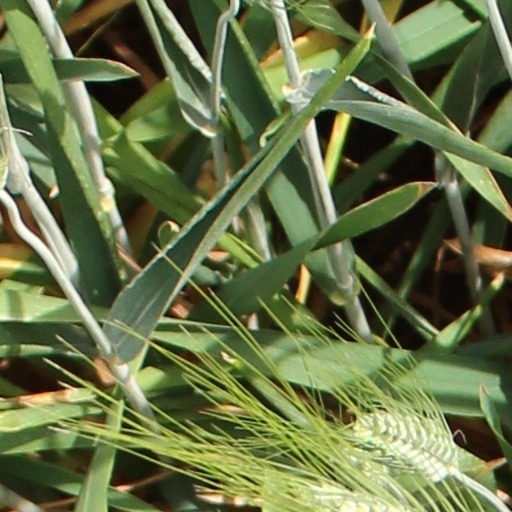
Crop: wheat